Thessaloniki International Fair

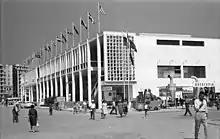
Snapshot from the 1964 event

The International Exhibition & Congress Centre of TIF HELEXPO is located in the YMCA Square in downtown Thessaloniki, with easy access from any location in the city and using any means of transportation.